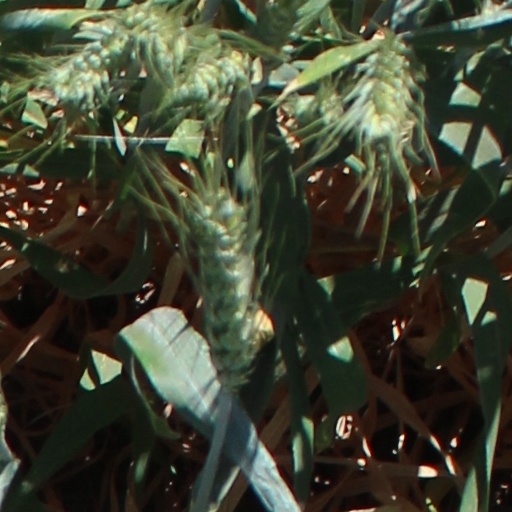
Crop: wheat